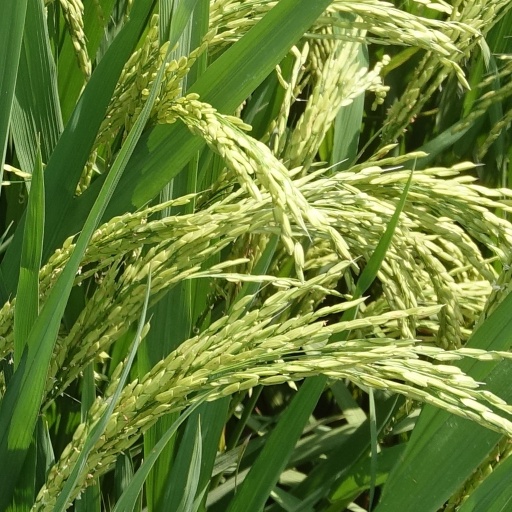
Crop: rice